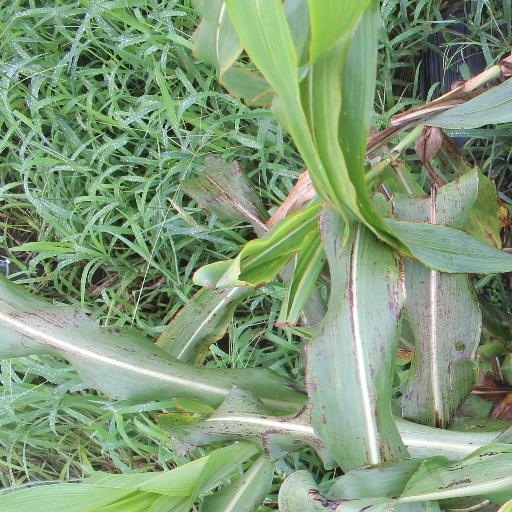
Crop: sorghum